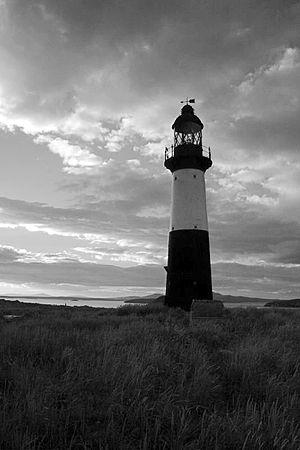
Cette page dresse la liste des phares en Argentine.